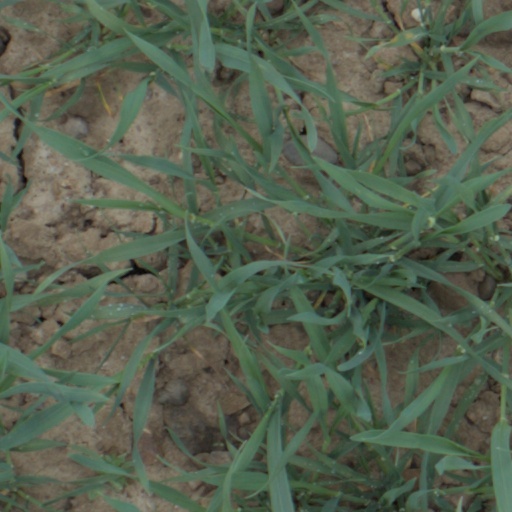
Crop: wheat